FERMT3

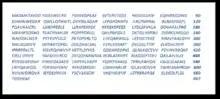
FERMT-3 protein sequence

It has been suggested that the evolutionary source of a single ancestral Kindlin protein is the earliest metazoa, the Parazoa. Within vertebrates, these ancestral proteins were subjected to duplication processes in order to arrive at the actual Kindlin family. In comparison with other members of the B4.1 superfamily of proteins, the FERM domains in Kindlin homologues have a greater degree of conservation. The presence of an inserted pleckstrin homology domain within the FERM domain, suggests that the metazoan evolution of the FERM domain is the origination from a proto-talin protein in unicellular or proto-multicellular organisms.